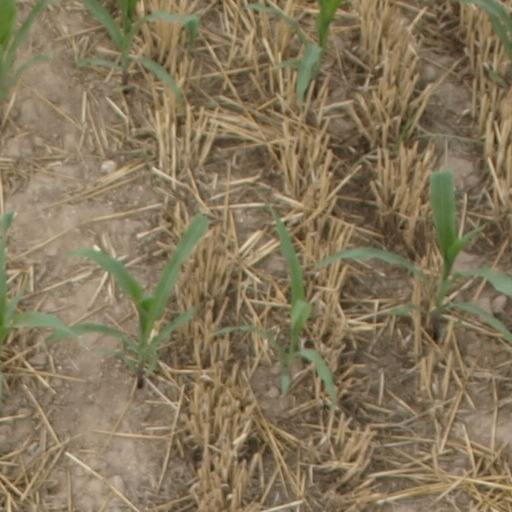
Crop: maize; corn